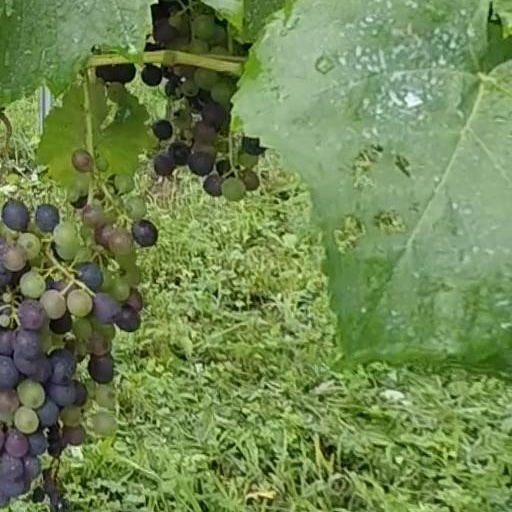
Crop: grape